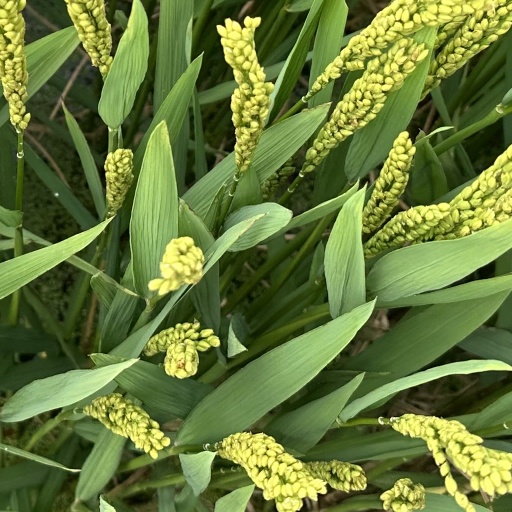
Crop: rice